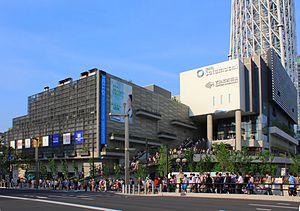
L'aquarium de Sumida est un aquarium public situé aux 5ᵉ et 6ᵉ étages du centre commercial Soramachi, au pied de la Tokyo Skytree, dans le quartier de Sumida à Tokyo. Il ouvre au public en mai 2012.